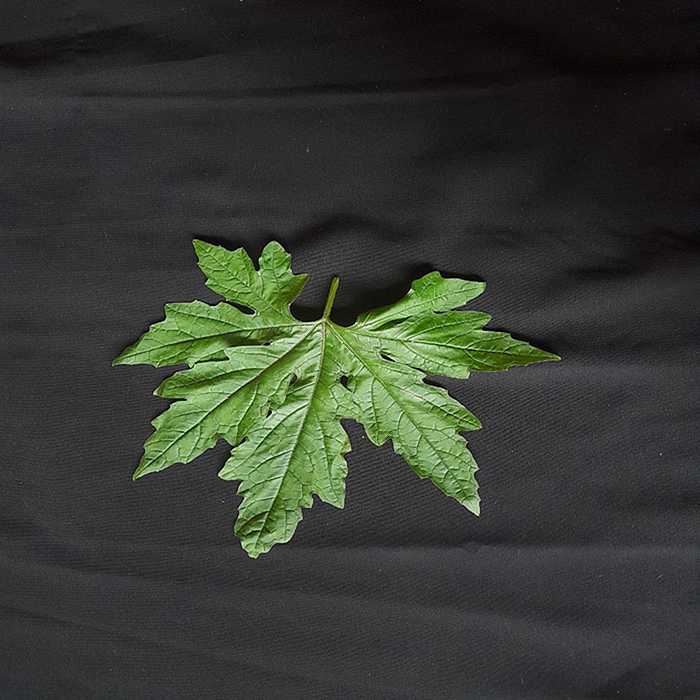
Plant: Bitter Gourd
Label: Fresh leaf